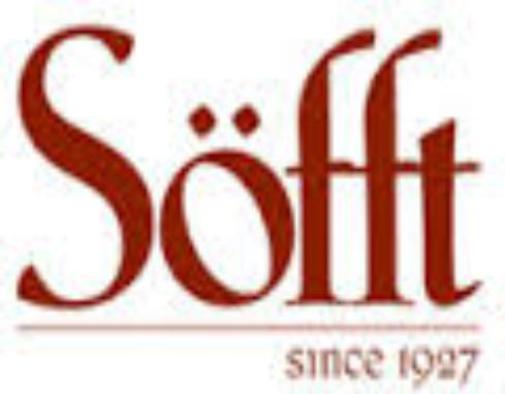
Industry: Clothes